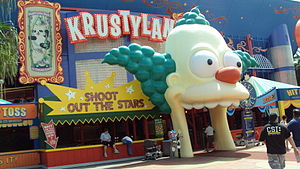
Klovnen Krusty
Krustyland i Orlando, Florida
Krusty the Clown alias Herschel Pinkus Yerucham Krustofski er en fiktiv person fra tegnefilmsserien The Simpsons.